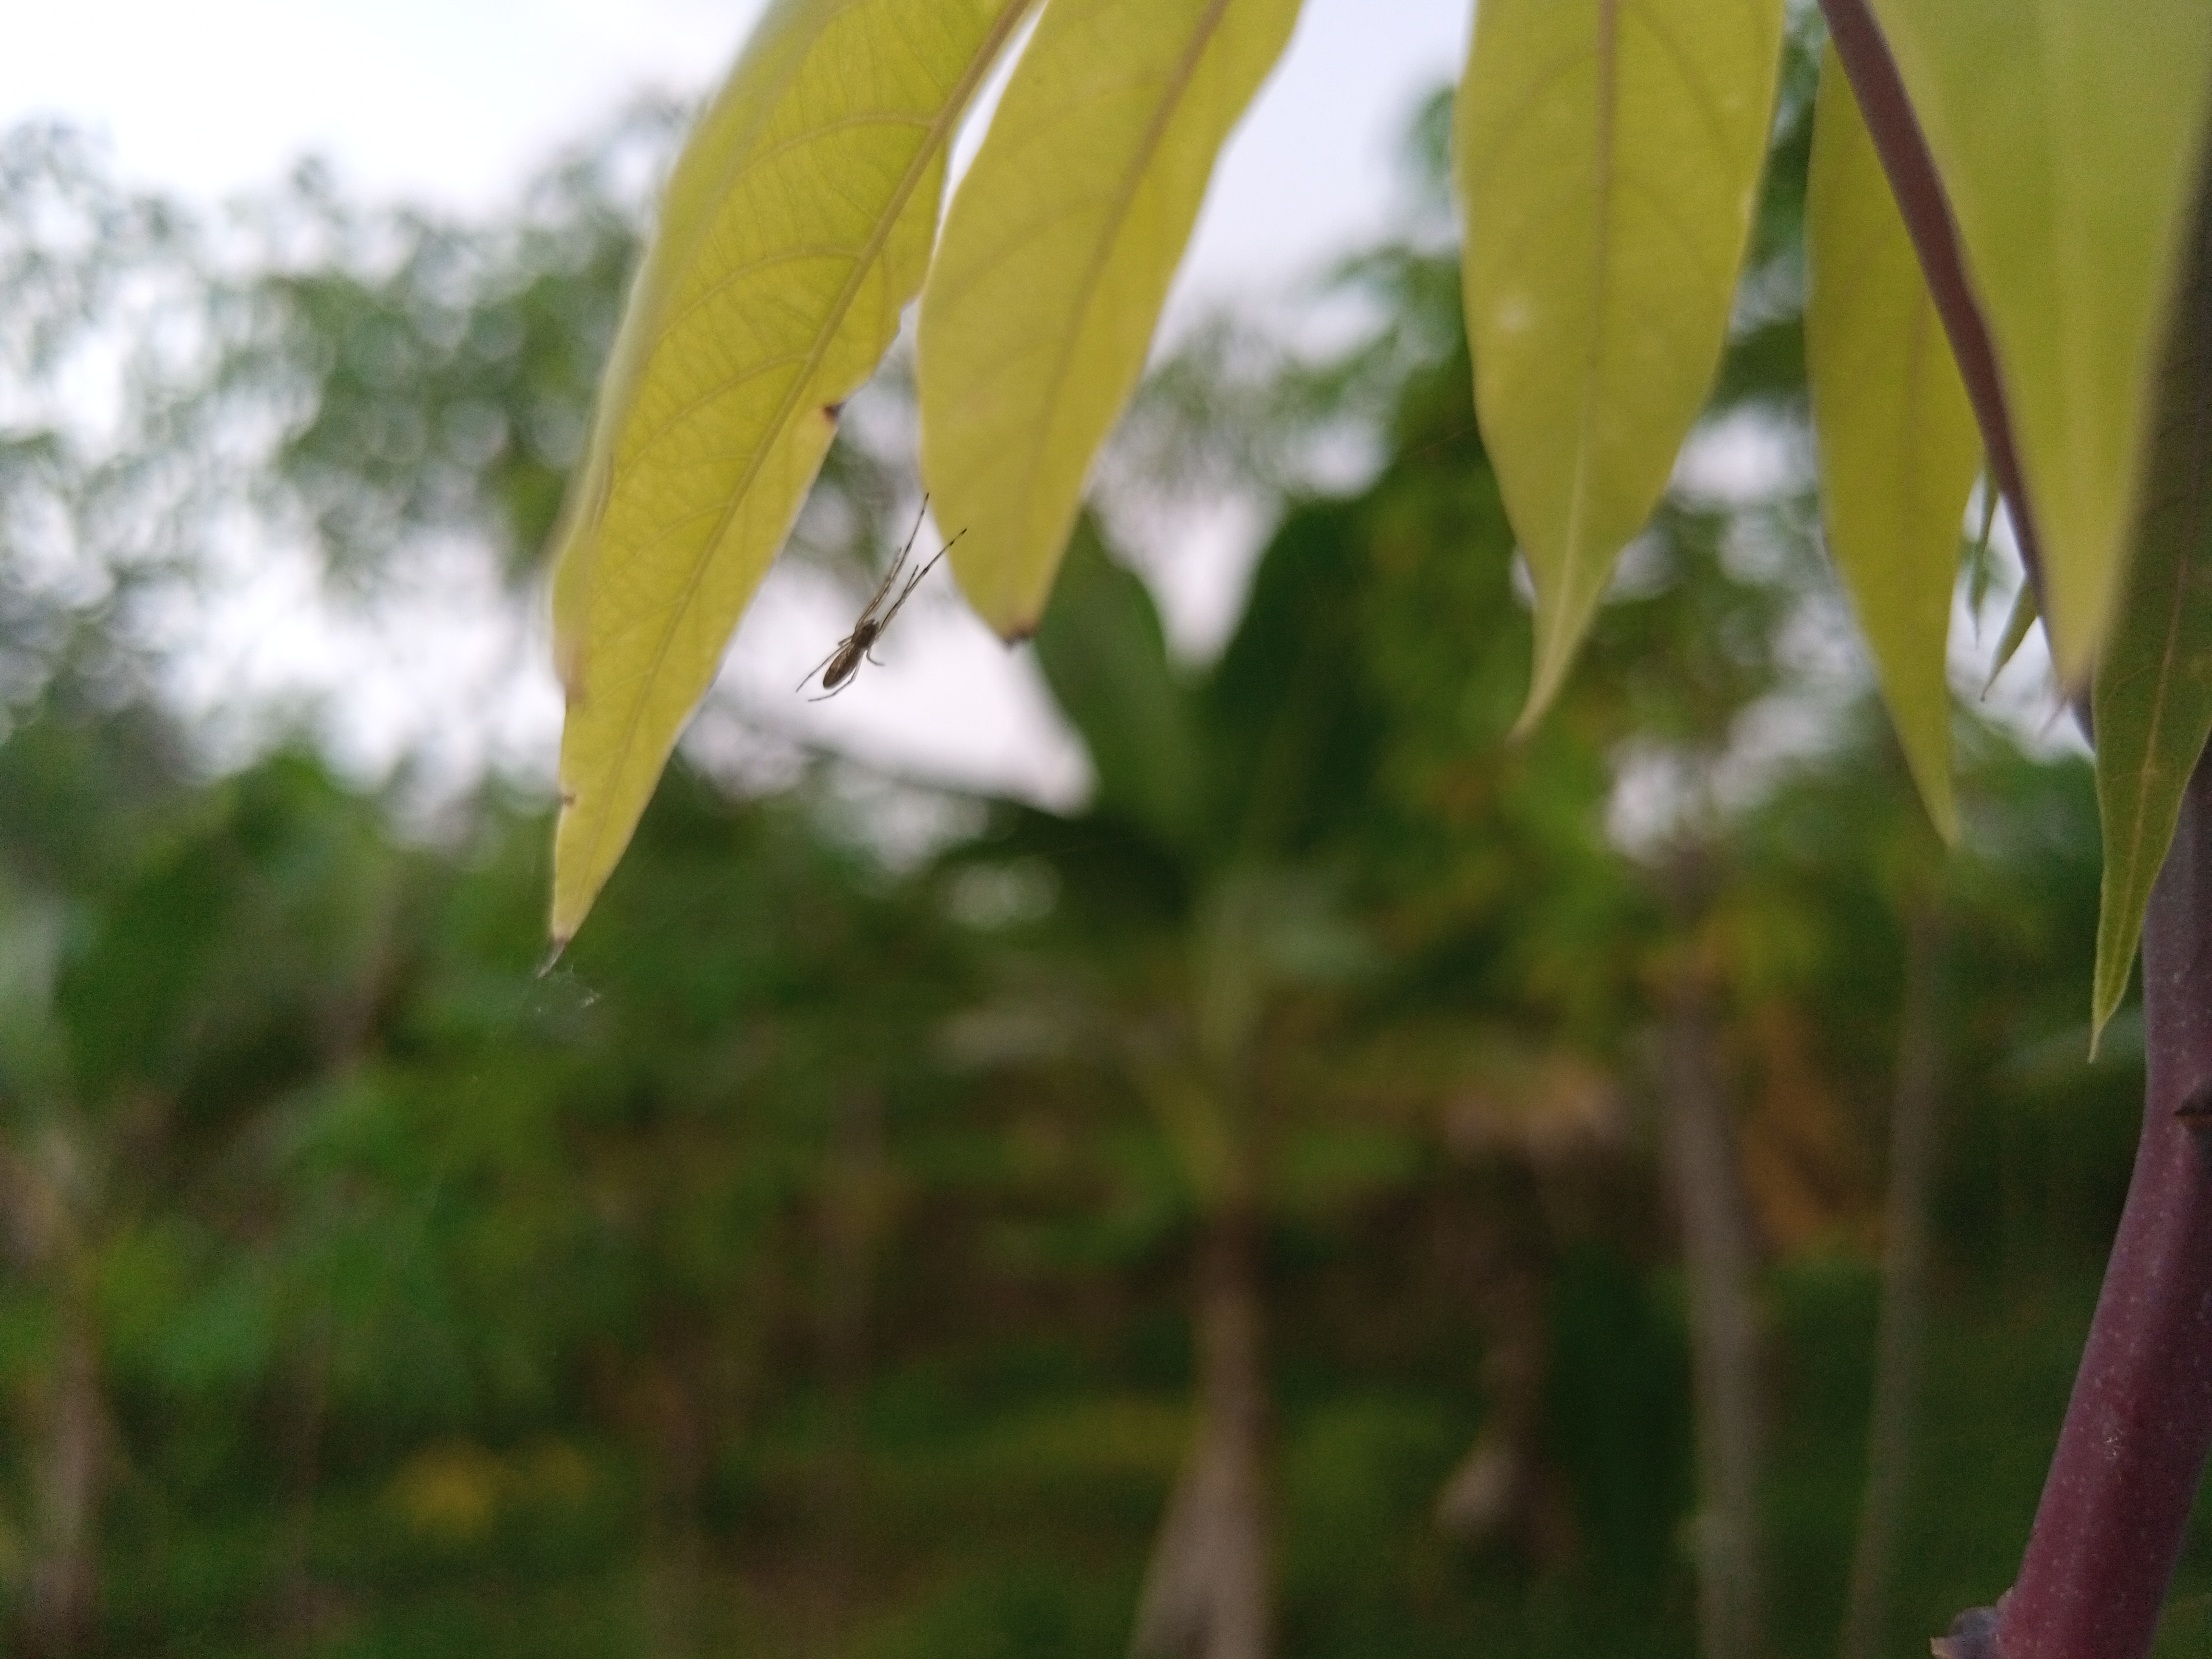
spider, web, prey, in house, in tree, small, venomous, twig, terrestrial plant, wood, sky, tree, plant, flowering plant, natural material, plant stem, water